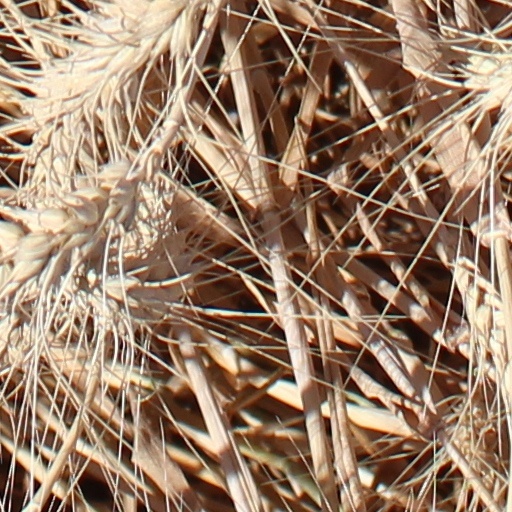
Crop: wheat